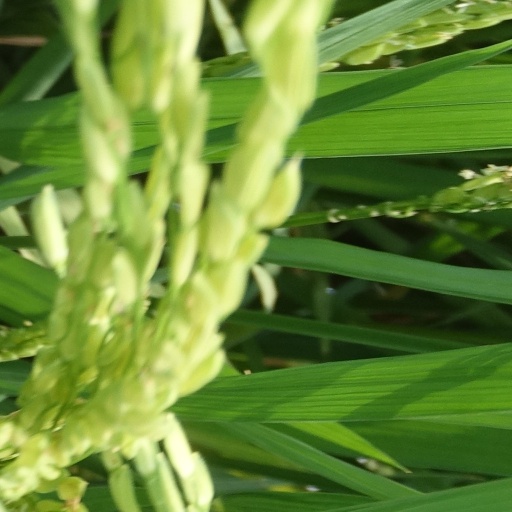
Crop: rice